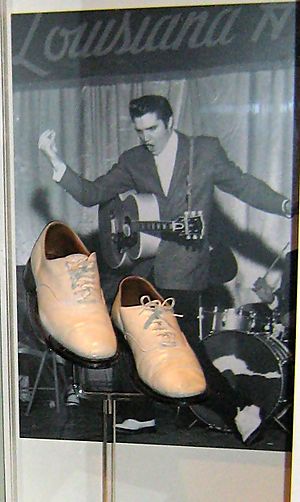
Elvis has left the building
Elvis Presley optræder i 'Louisiana Hayride'
Et par sko, som Elvis Presley havde på, en af de 50 gange han optrådte på Louisiana Hayride fra oktober 1954 til december 1956. Skoene er en del af udstillingen på ""The Beatles Story"" i Liverpool. Juli 2011.
"""Elvis has left the building"" er en sætning, der ofte er blevet udtalt i højttaleranlæggene efter Elvis Presleys koncerter for at sprede publikum, som tøvede med at forlade salen i håb om et ekstranummer eller et ekstra glimt af Elvis. Sætningen er siden blevet en populær og velkendt punchline, som anvendes i mange sammenhænge."